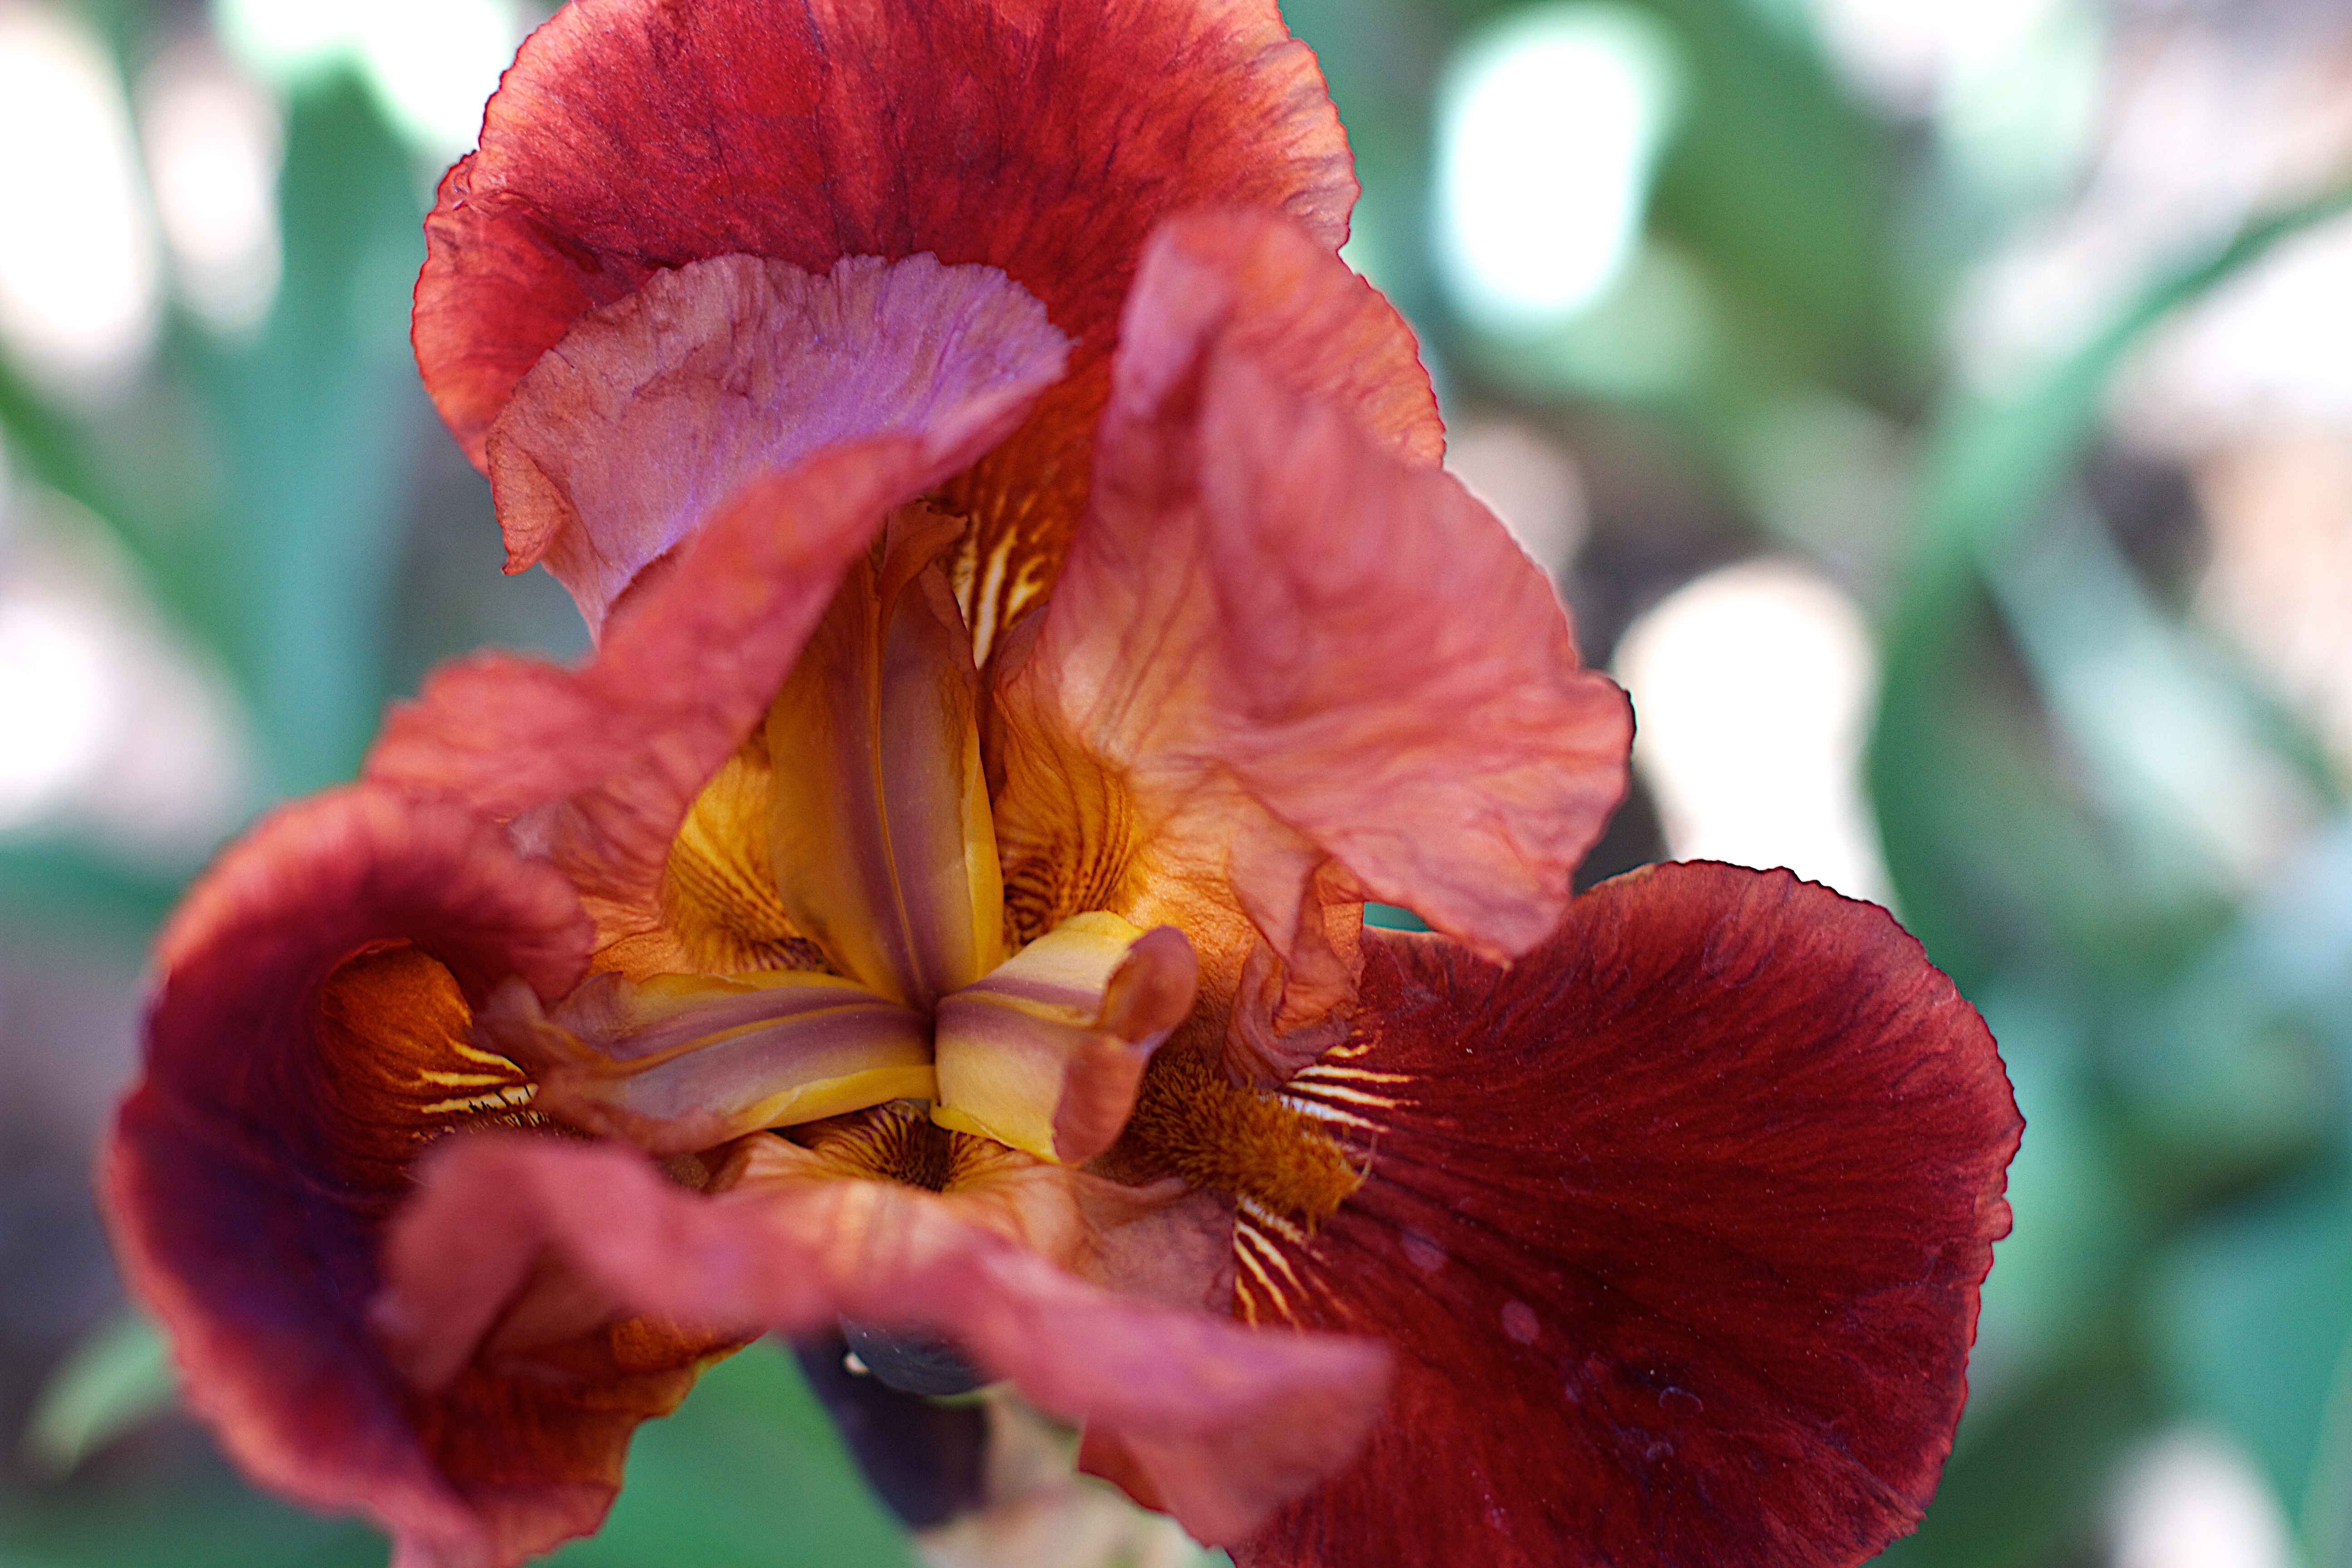
flower, plant, red, flora, botany, close up, land plant, macro photography, eye, petal, flowering plant, organ, iris, blossom